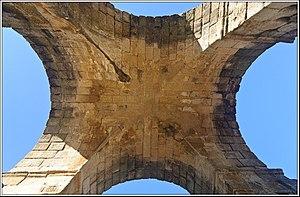
La voûte d'arêtes est un type de voûte très utilisé dans l'architecture depuis l'Antiquité. Ce type de voûte est obtenu par l'intersection de deux berceaux qui se croisent à angle droit en conservant les parties extérieures aux arêtes d'intersection. Quand la voûte est obtenue en conservant les parties intérieures aux arêtes d'intersection, on obtient une voûte en arc-de-cloître.
Une définition de l'histoire de la construction, qui la distingue de l'histoire de l'architecture, pourrait nous être donnée par Vitruve : elle s'attache à décrire les matériaux que fournit la nature et l'usage qu'on en fait. Il n'y est pas question de l'origine de l'architecture, mais bien de celle des bâtiments, ainsi que de la manière dont on est parvenu à donner à l'art de bâtir les développements et le degré de perfection où nous le voyons aujourd'hui. Le champ de l'histoire de la construction s'est constitué dans certains pays comme un domaine d'étude universitaire à part entière.